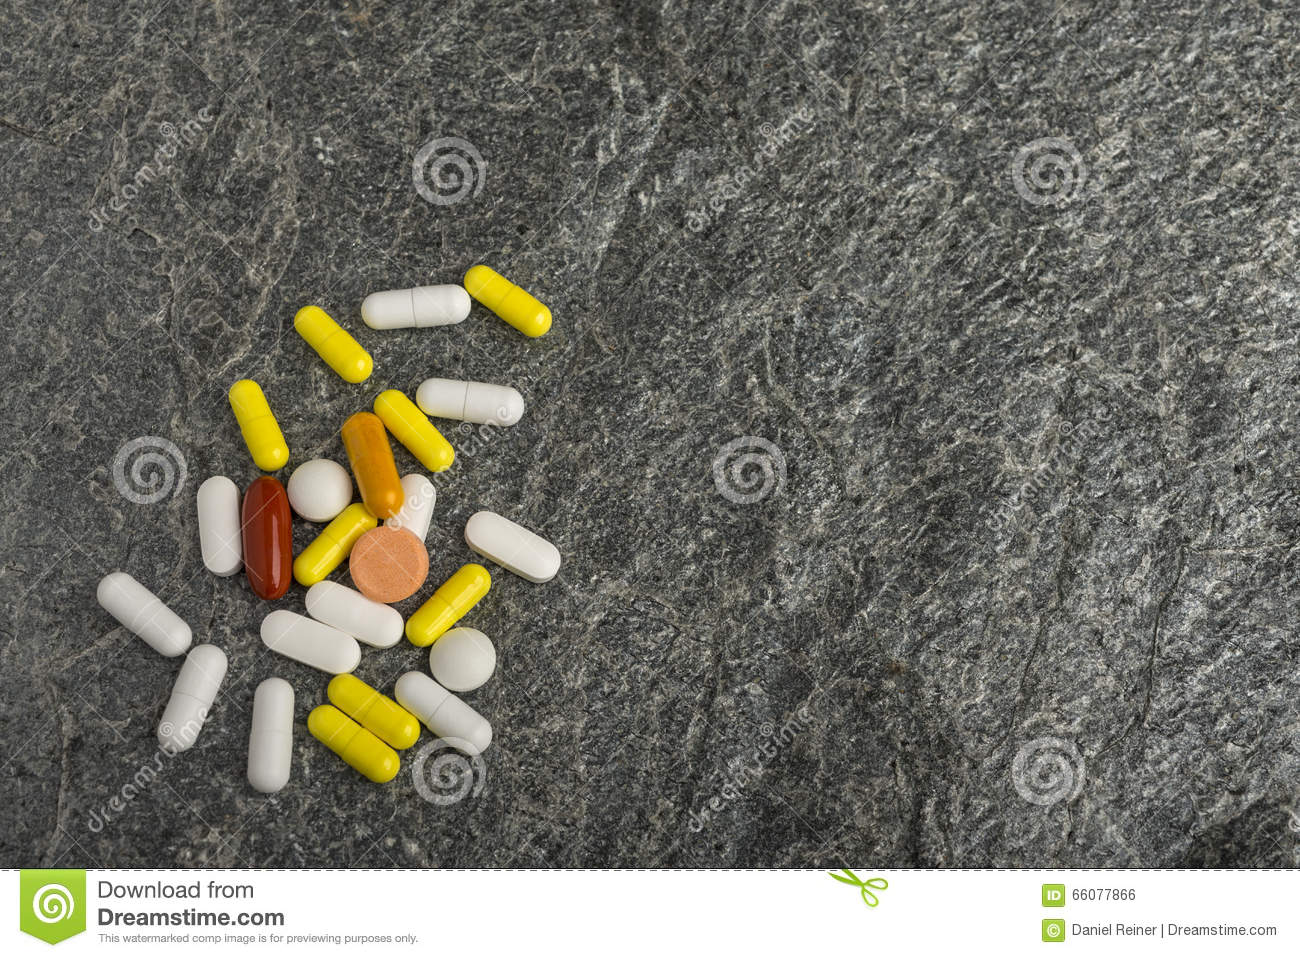
Label: plastic